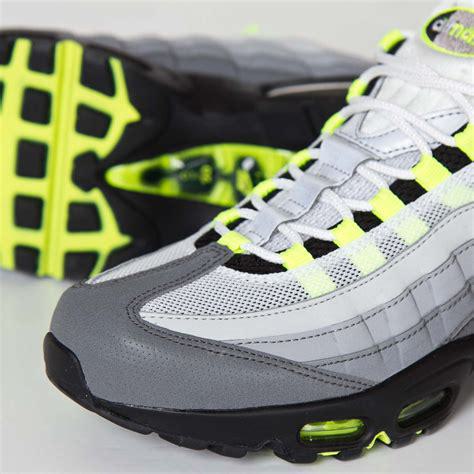
Brand: Nike
Model: Air Max 95